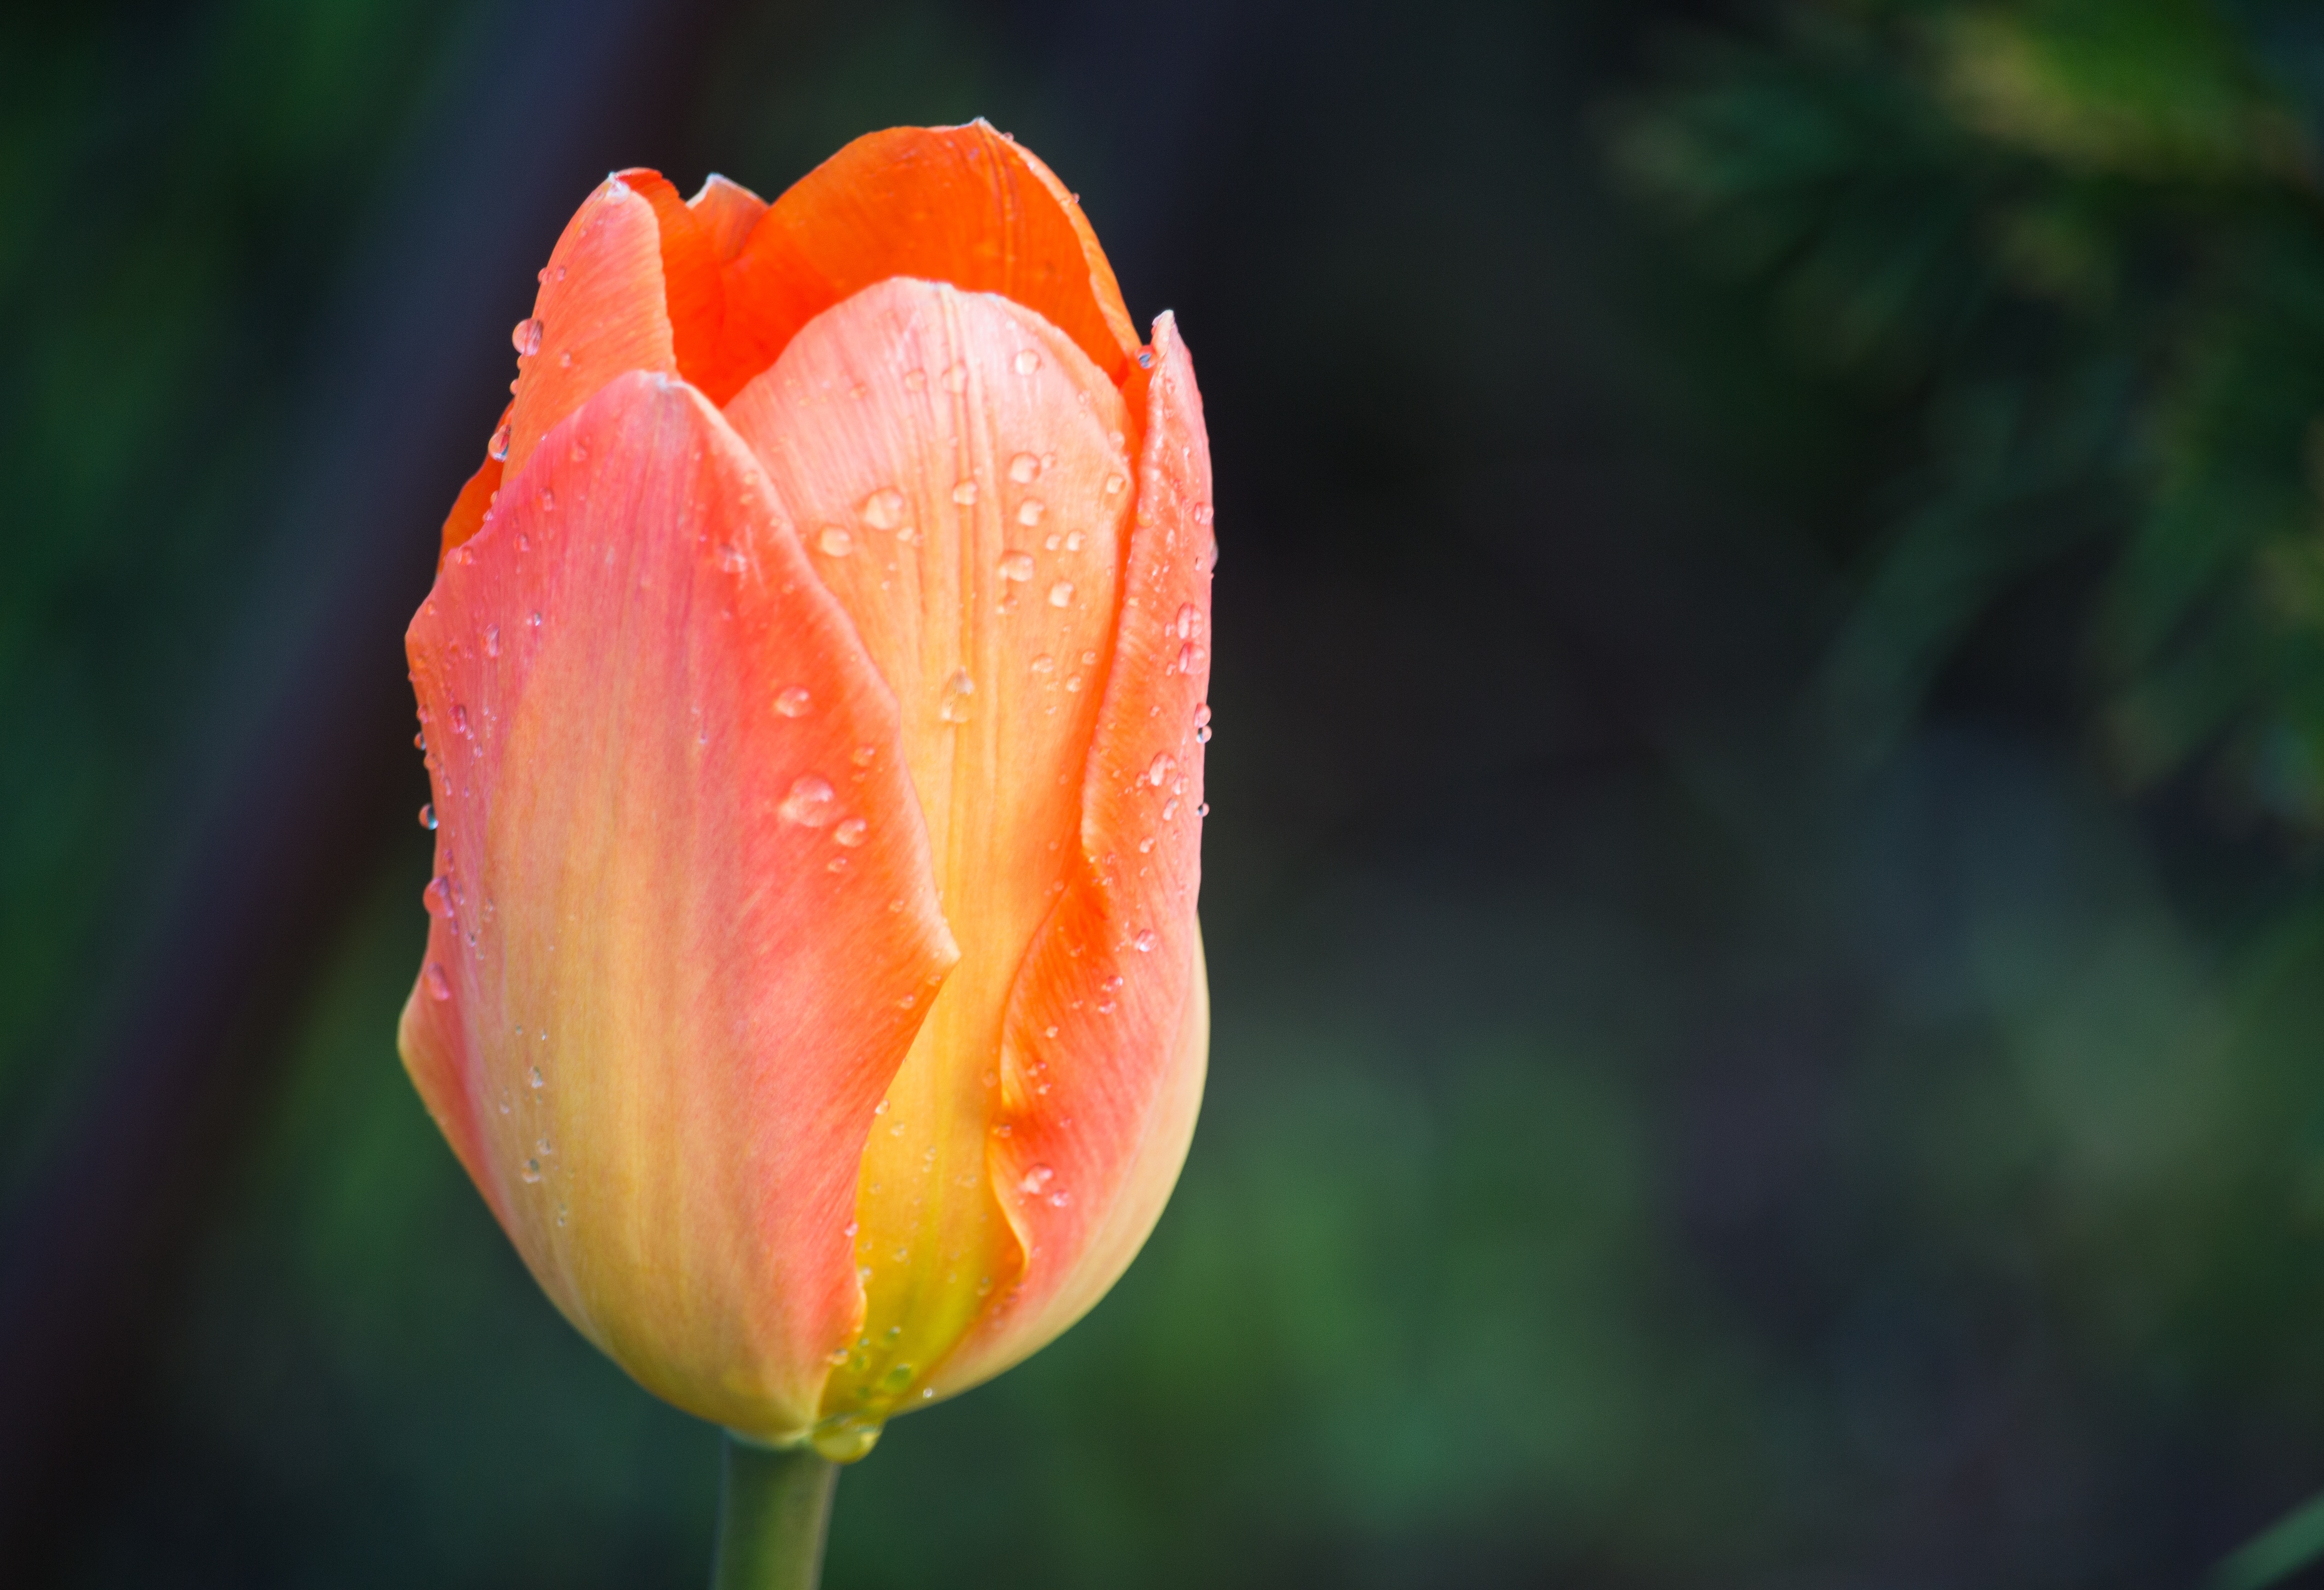
nature, plant, photography, flower, petal, tulip, spring, garden, pink, flora, close up, rosa, beauty, bud, macro photography, flowering plant, plant stem, land plant